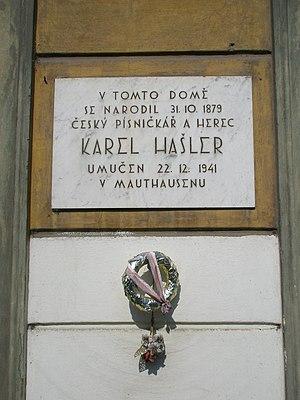
Karel Hašler est un acteur, un metteur en scène, un réalisateur, un auteur-compositeur-interprète, un chansonnier, un écrivain et un compositeur tchèque.